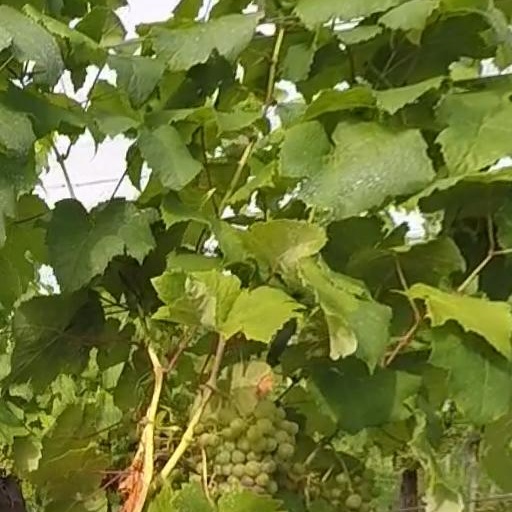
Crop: grape